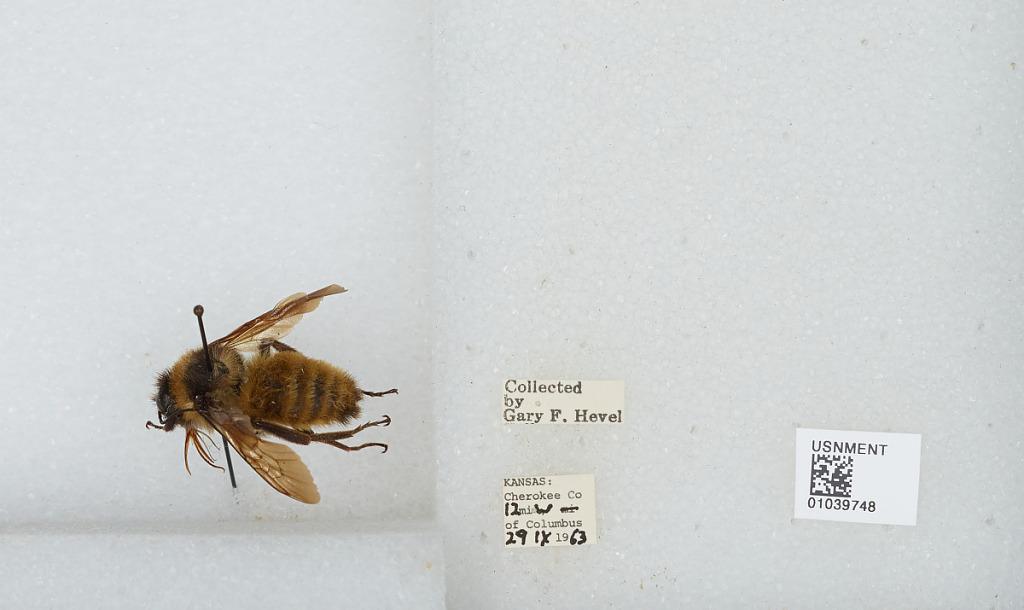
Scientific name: Bombus (Fervidobombus) pensylvanicus pensylvanicus (De Geer)
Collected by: G. Hevel
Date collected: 1963--
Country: United States
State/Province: Kansas
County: Cherokee
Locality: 12 miles west of Columbus
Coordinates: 37.1653, -95.0658